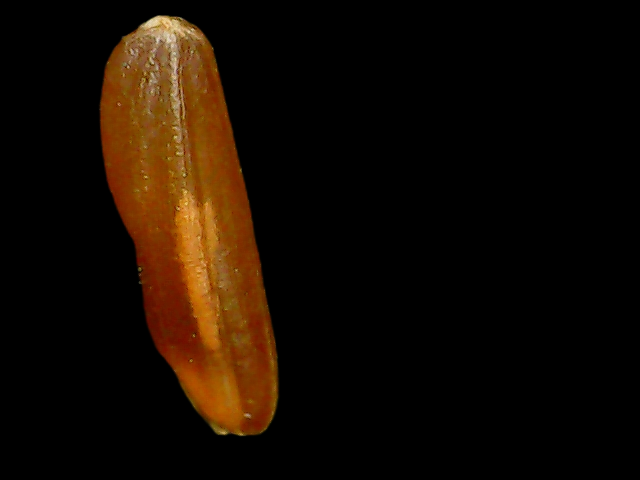
Rice variety: Binadhan20